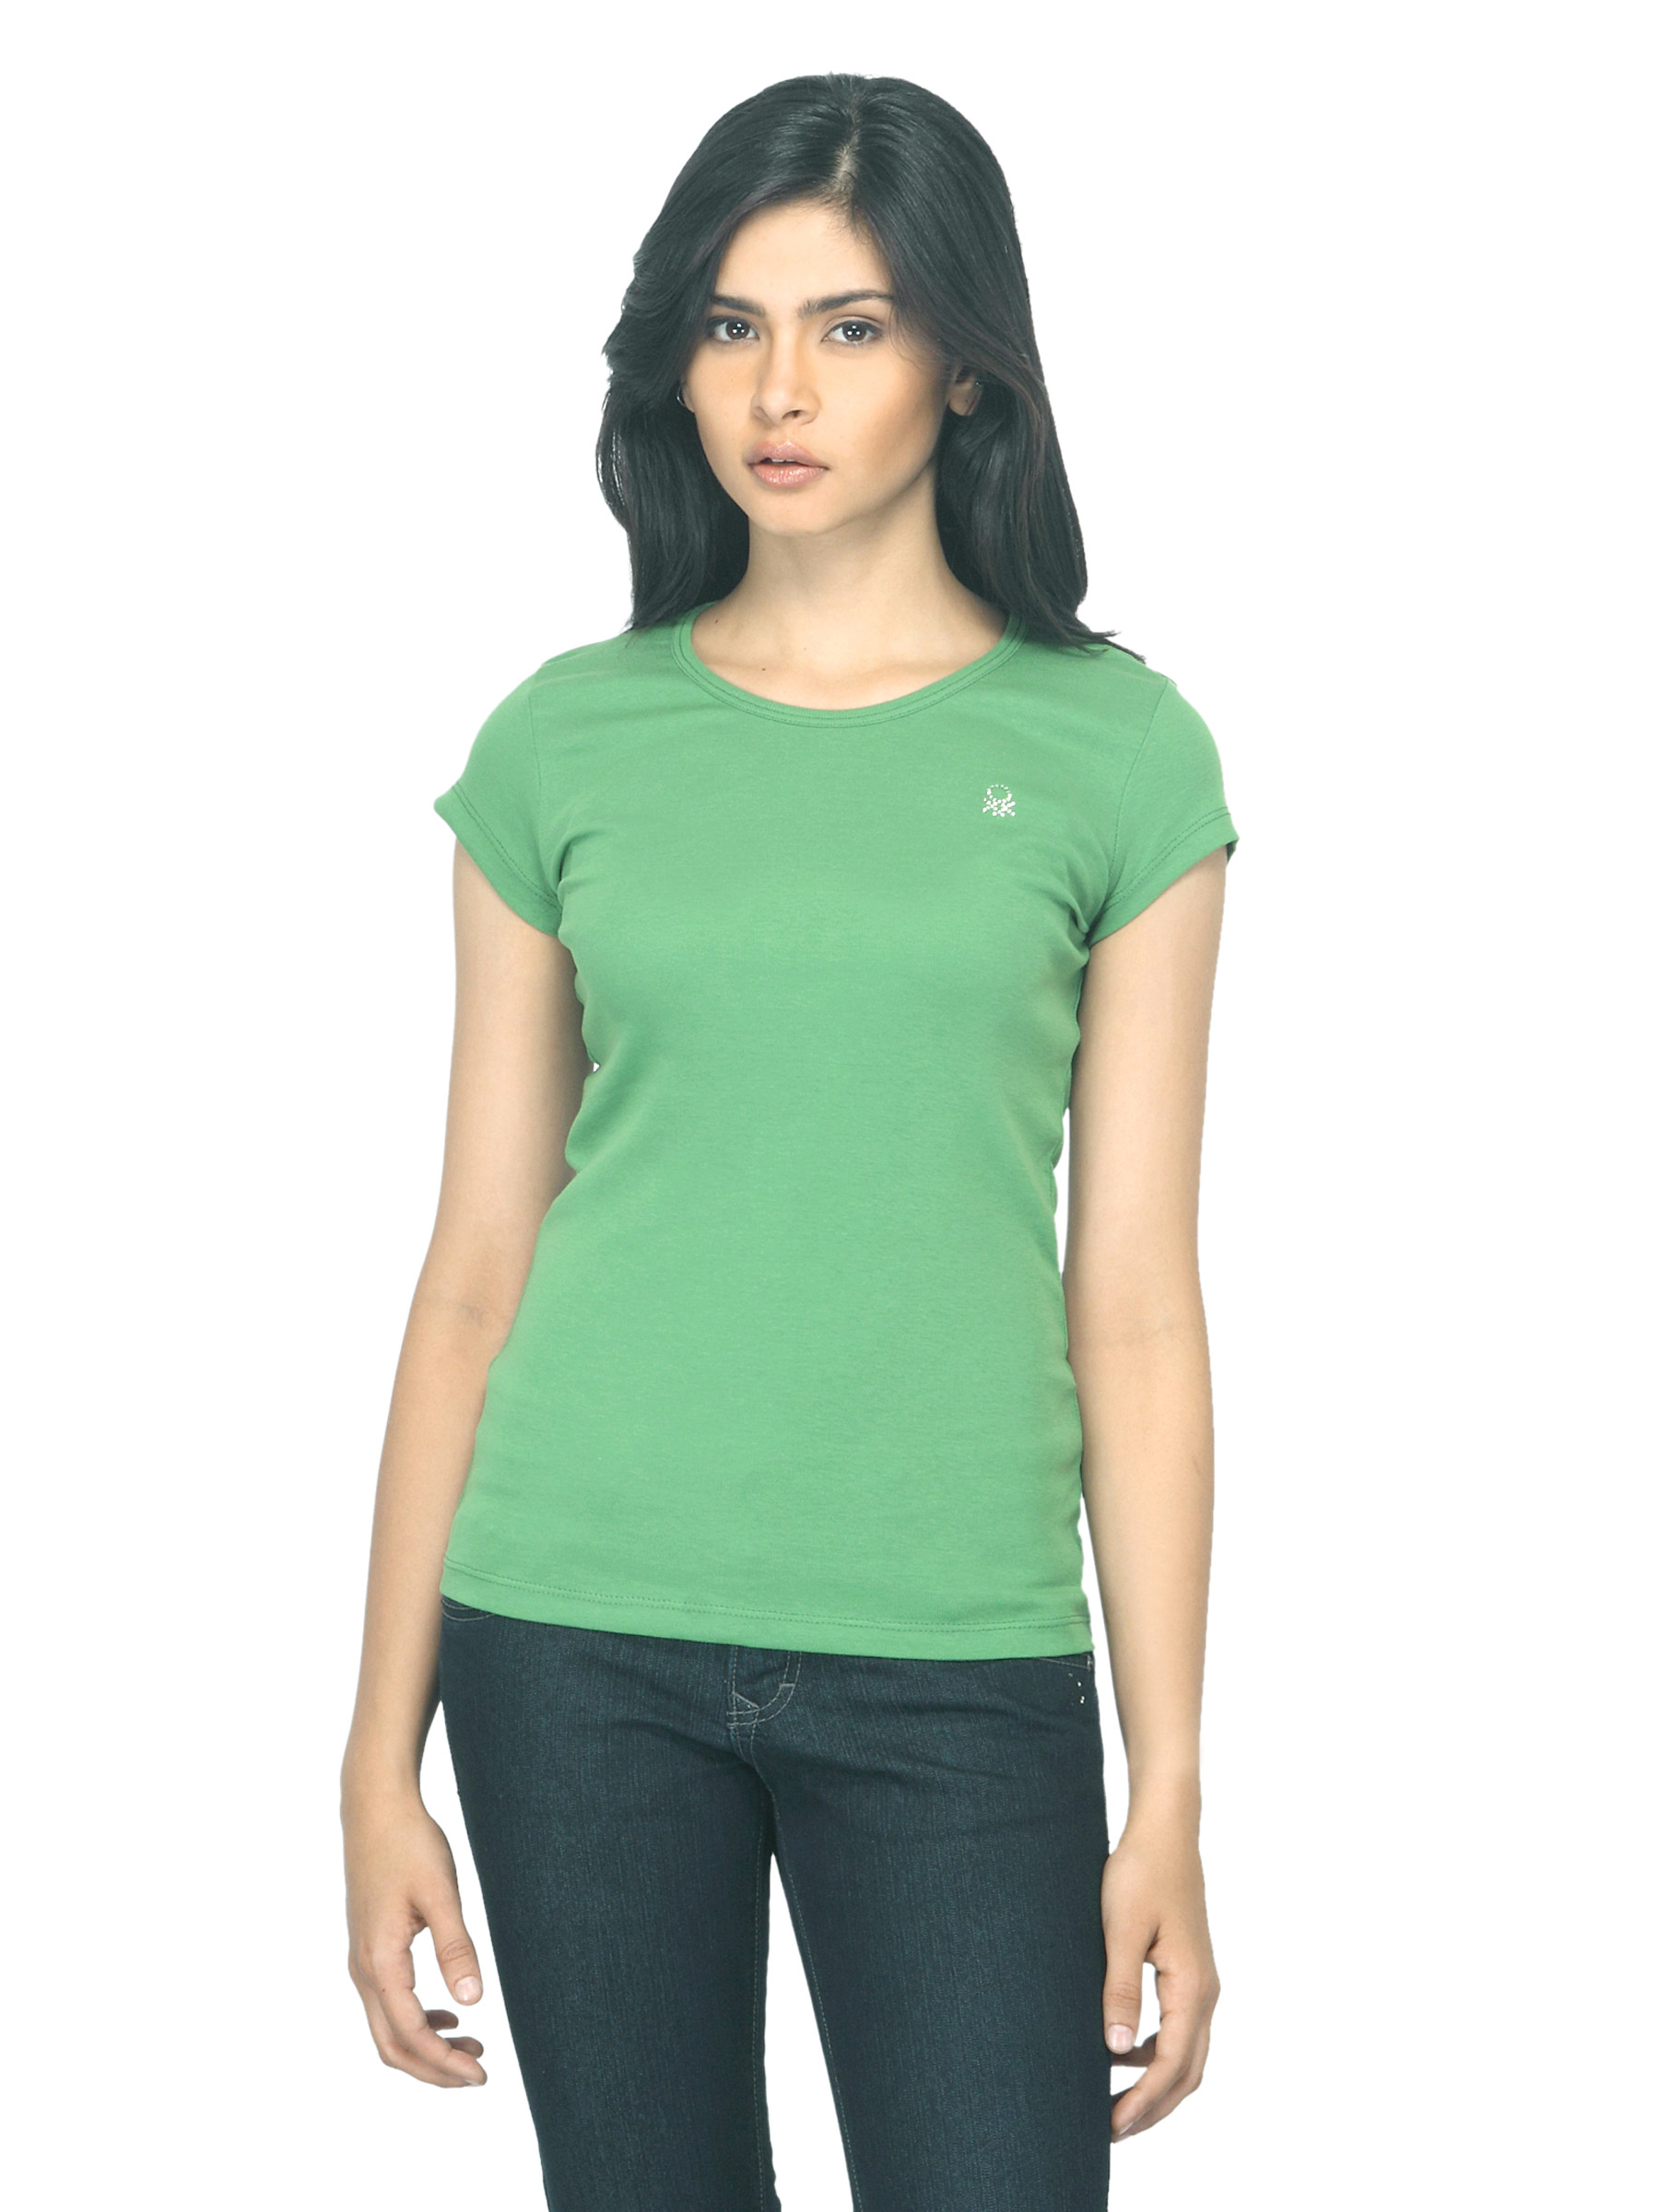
United Colors of Benetton Women Green T-shirt
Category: Apparel / Topwear / Tshirts
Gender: Women
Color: Green
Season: Summer 2012
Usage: Casual